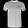
Label: T - shirt / top